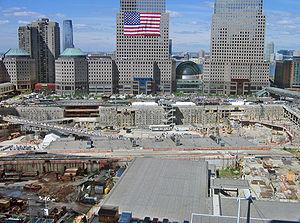
Le site du World Trade Center est un terrain de 16 acres sur lequel se tenait le complexe du WTC jusqu'aux attentats du 11 septembre 2001. Le site se situe dans l'ouest du quartier de Lower Manhattan à New York, dont la majeure partie est délimitée au nord par Vesey Street, à l'ouest par West Side Highway, au sud par Liberty Street et à l'est par Church Street. Dans la partie nord du site en face de Vesey Street, l'ancienne position du 7 World Trade Center est délimitée à l'ouest par Washington Street, au nord par Barclay Street, et à l'est par West Broadway.